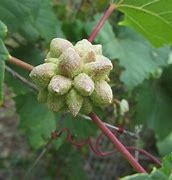
Label: grape